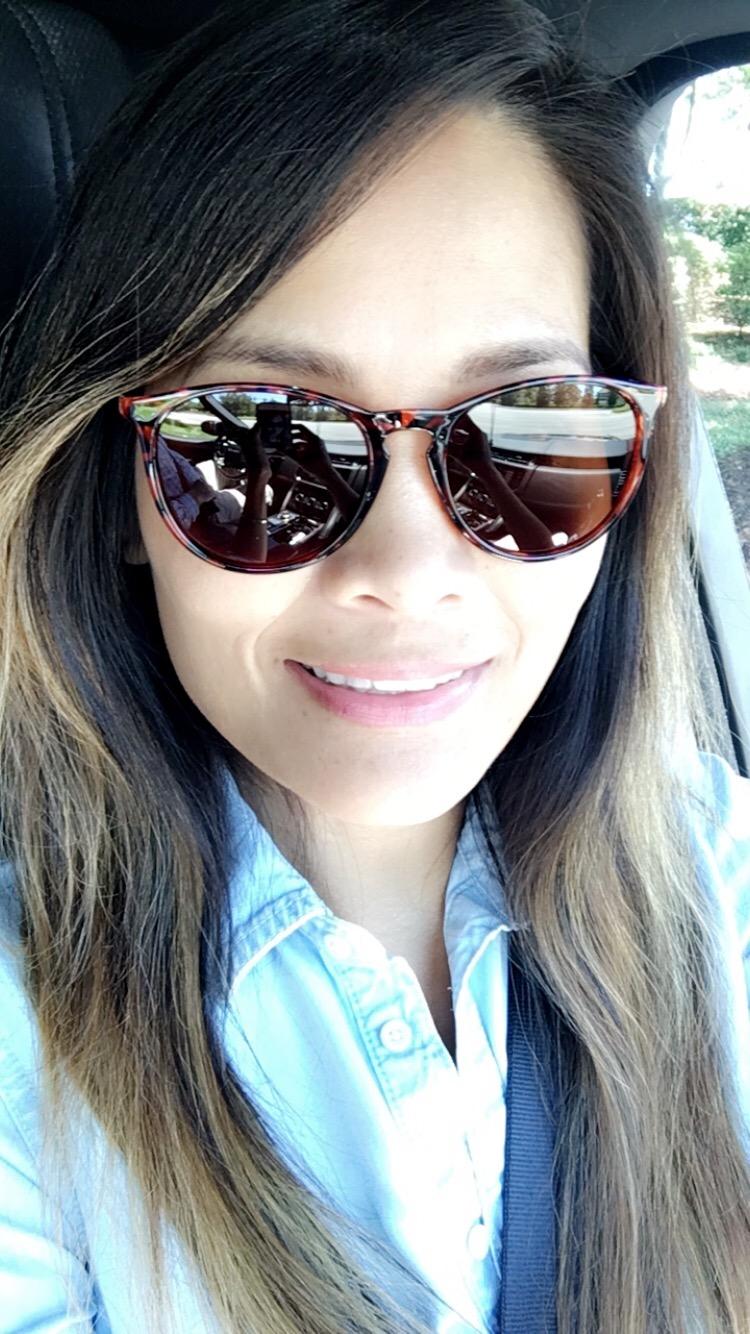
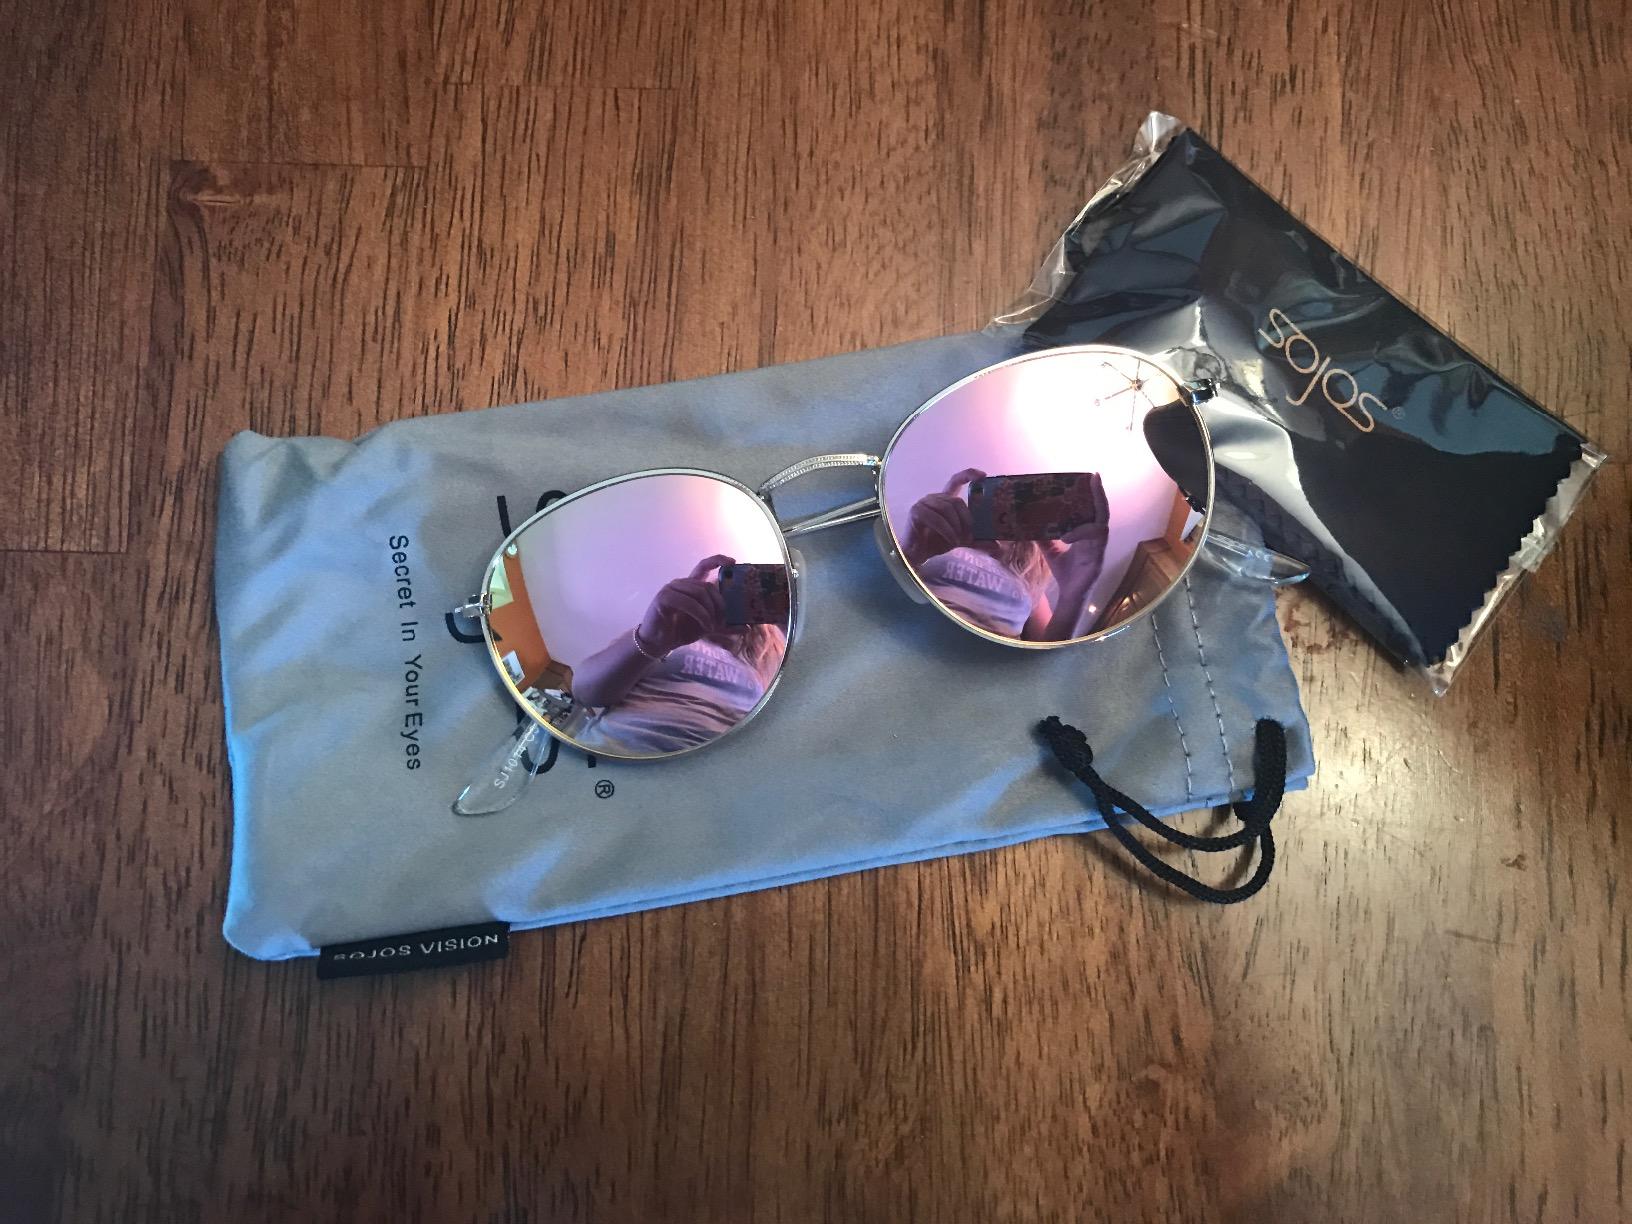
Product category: accessories_sunglasses
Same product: no